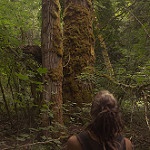
Scene: Outdoor